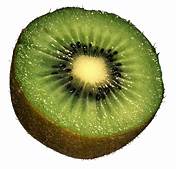
Label: Kiwi